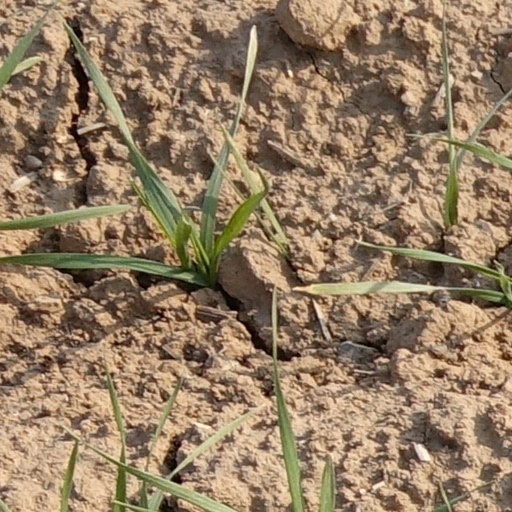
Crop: wheat